Clement Haynsworth

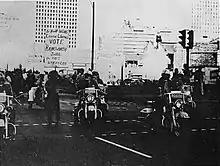
A pro-Haynsworth protester, 1970

On August 21, 1969, President Richard Nixon nominated Haynsworth to be an associate justice of the United States Supreme Court on the recommendation of South Carolina Democratic Sen. Fritz Hollings. He was proposed to succeed associate justice Abe Fortas, who had resigned over conflict of interest charges.